Sir Arthur Markham, 1st Baronet

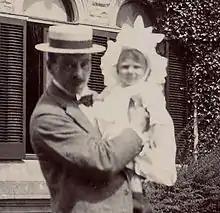
Markham holding his daughter, Joyous, in 1903

His sister Violet Markham also stood as an Independent Liberal for Mansfield at the 1918 general election.